Tristan Vautier

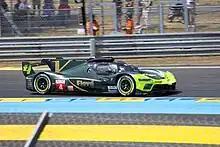
Vautier competing at the 2023 24 Hours of Le Mans.

In 2019, Vautier joined JDC-Miller MotorSports to drive a Cadillac DPi at the IMSA WeatherTech Championship together with Mikhail Goikhberg, where he scored two 5th place finishes. He continued racing in GT3 as a Mercedes Factory driver for Team Strakka in the InterContinental GT and Team GetSpeed in the VLN Series and Nurburgring 24 Hours.